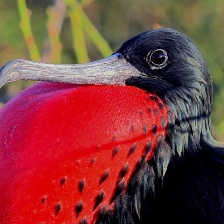
Species: FRIGATE
Scientific name: FREGATIDAE